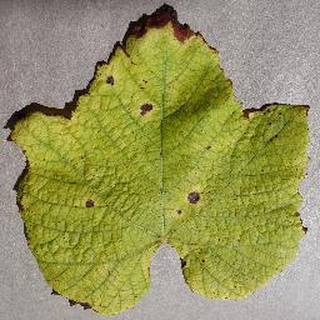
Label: grape_leaf_blight